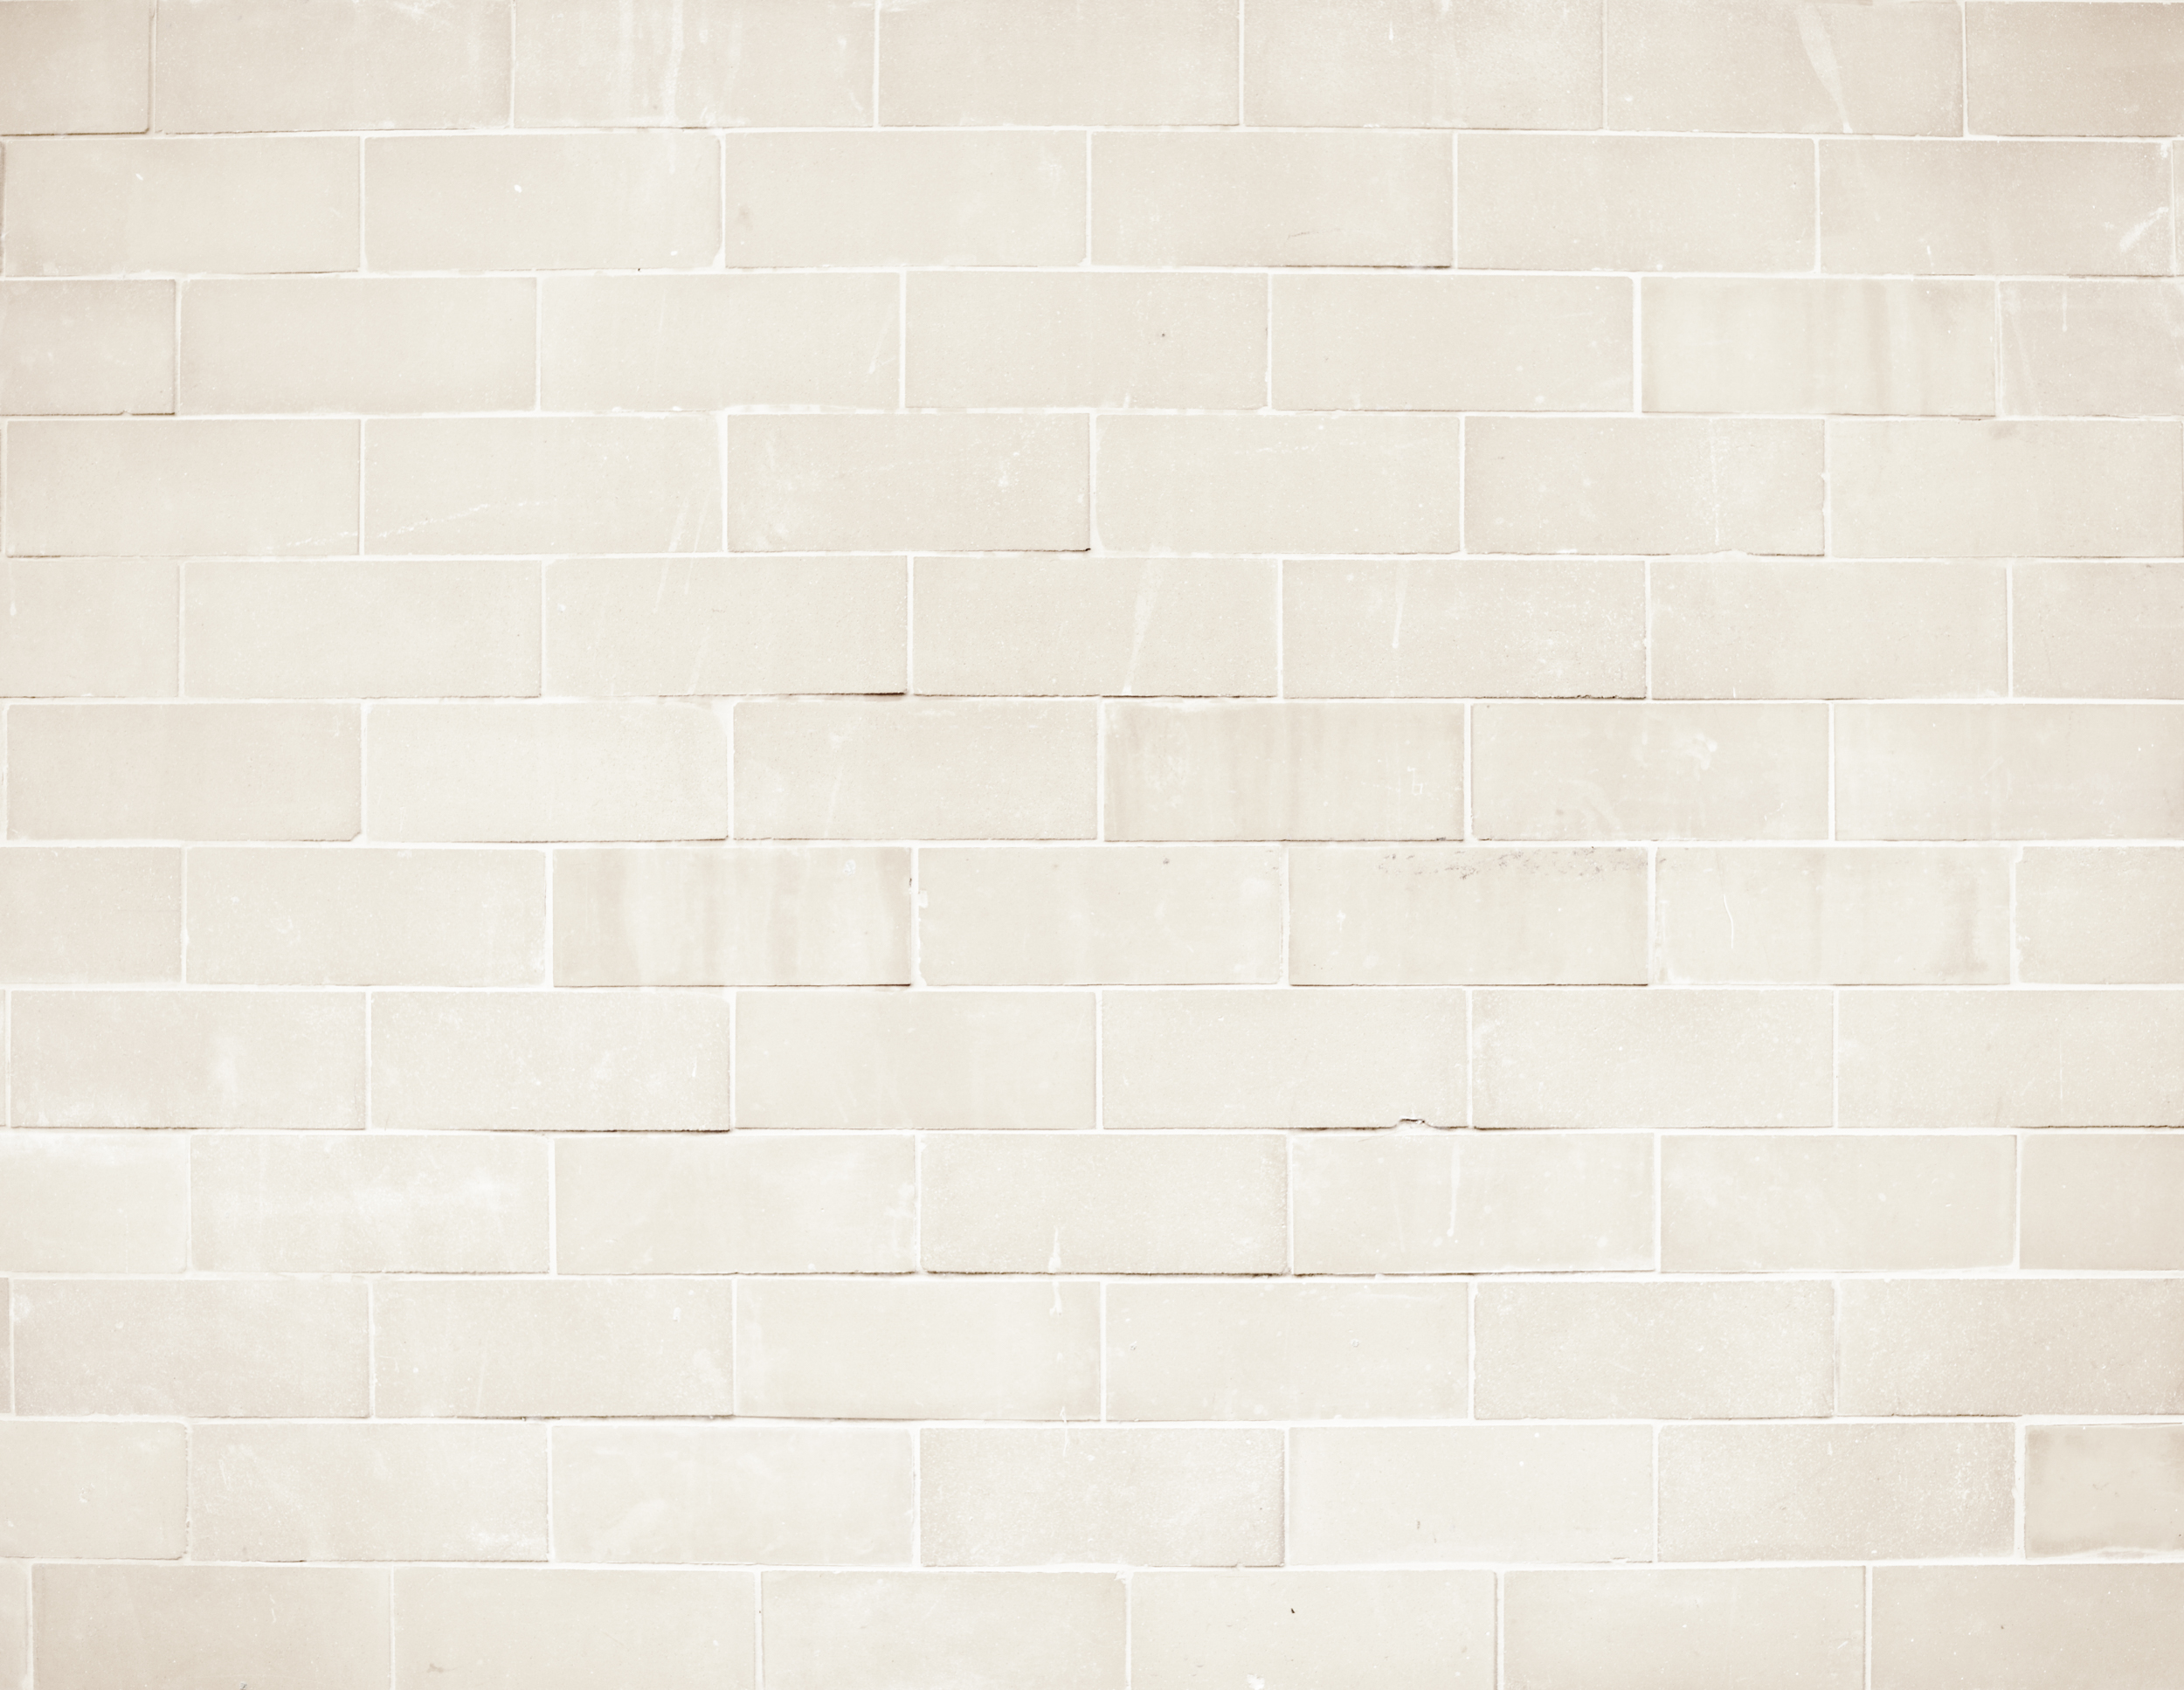
wall, tile, brick, line, brickwork, flooring, Material property, beige, room, floor, pattern, tile flooring